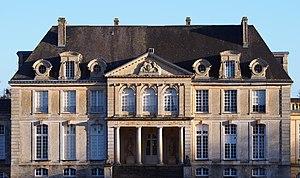
Versainville (Normandie, France). La façade principale du château.
Le château de Versainville se situe dans le Calvados, à proximité de Falaise, à une trentaine de kilomètres au sud-est de Caen.